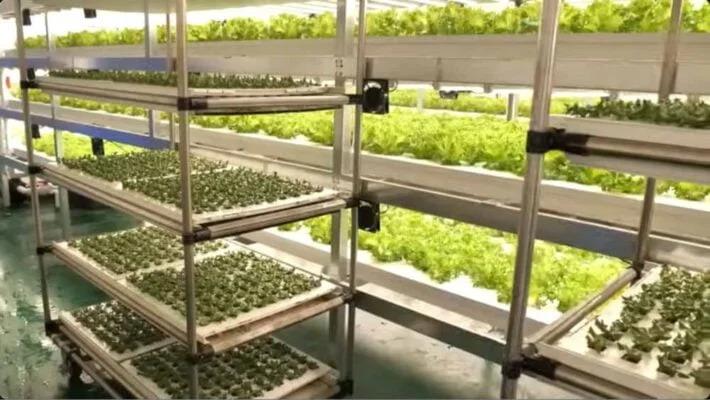
Kilimo cha teknolojia ya kisasa ya umwagiliaji kinachotumia mashine. Kimelimwa kwenye vitalu, vilivyotengenezwa vizuri, kwa ajili ya kupandikiza na kulimia mazao mbalimbali.